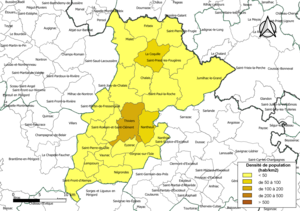
Carte des densités de population (millésimée 2016) des communes de la communauté de communes la Communauté de communes Périgord-Limousin, département de la Dordogne, France. Composition au 1er janvier 2019.
La Communauté de communes Périgord-Limousin précédemment nommée Communauté de communes des Marches du Périg'Or Limousin Thiviers-Jumilhac, est issue de l'extension de la Communauté de Communes du Pays de Jumilhac à celle du Pays Thibérien le 1er janvier 2017. C'est une communauté de communes française située dans le pays Périgord vert, dans le département de la Dordogne, en région Nouvelle-Aquitaine.